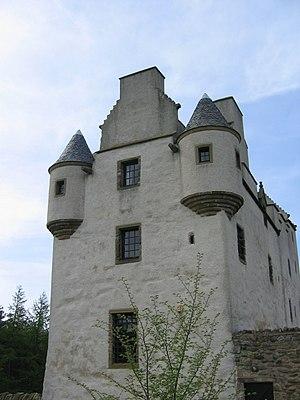
Cette liste recense les principaux châteaux du council area d'East Lothian en Écosse.